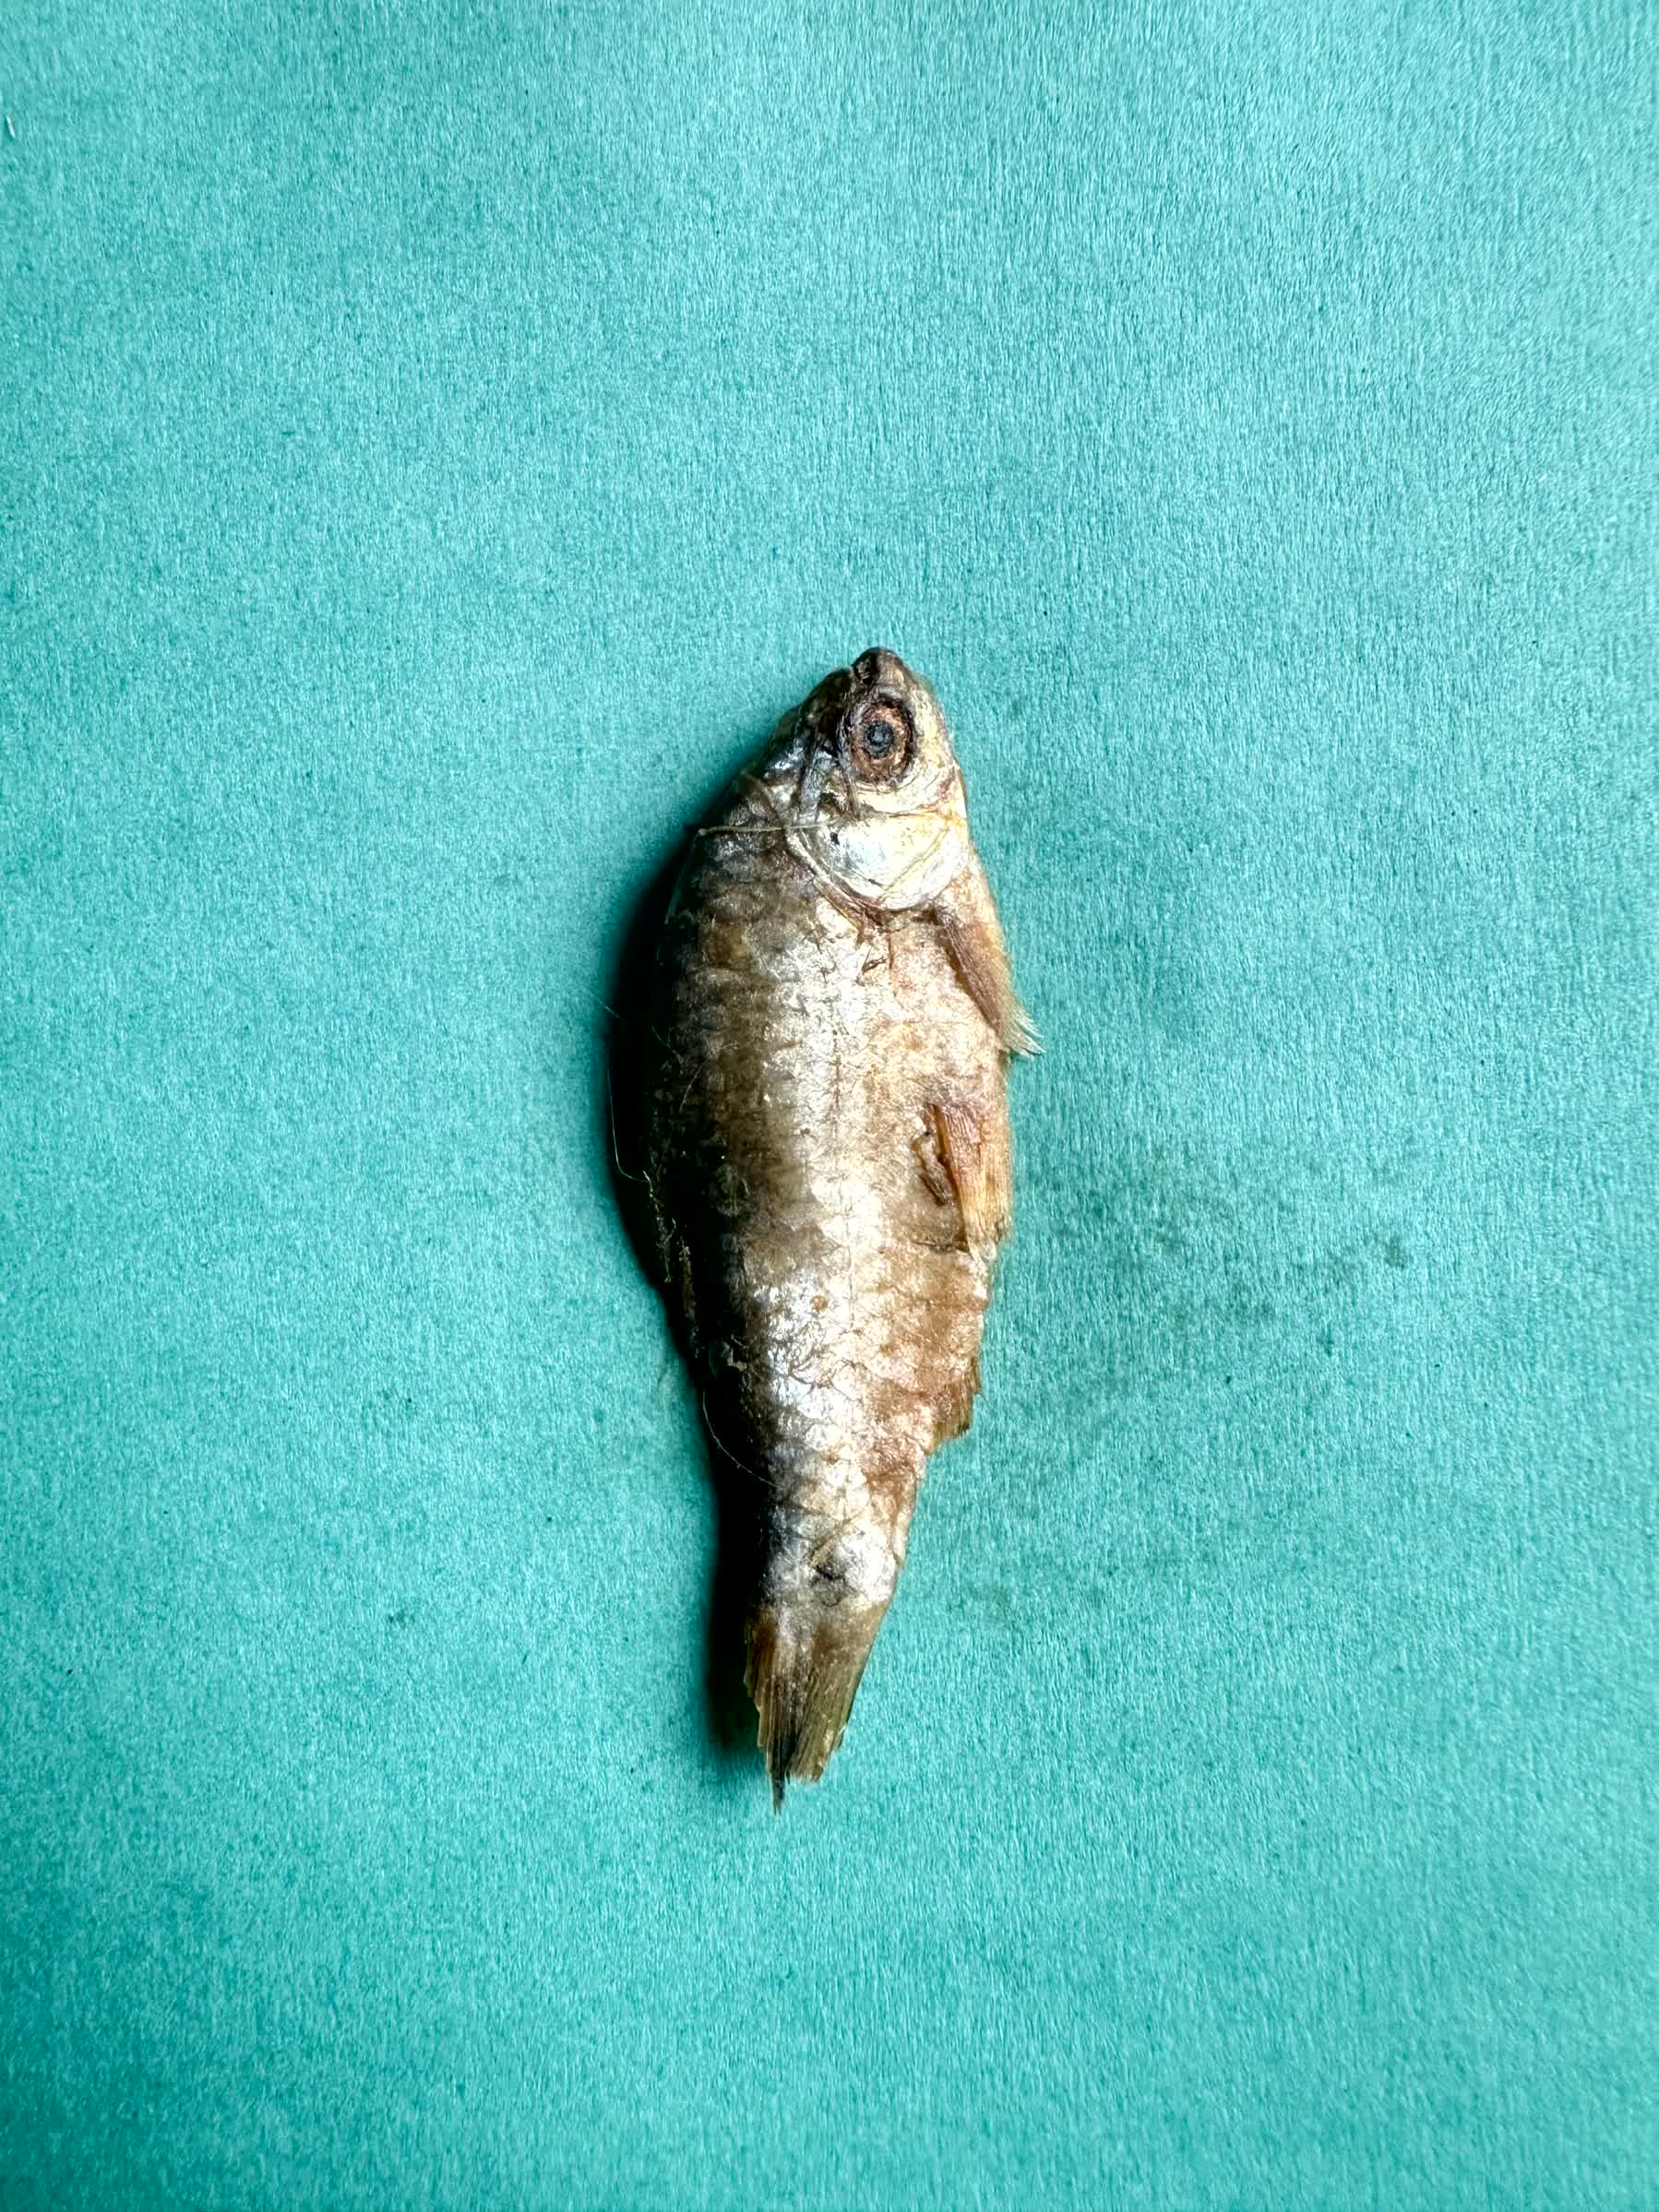
Species: puti chepa